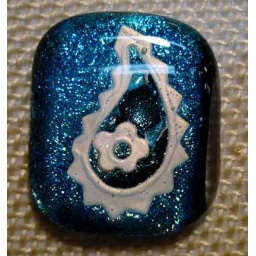
Silver over dichroic glass, under clear glass